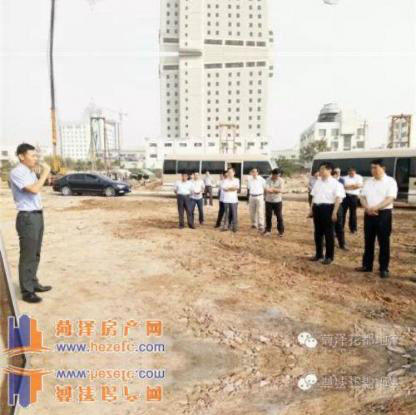
Objects in the image:
label: head
label: head
label: head
label: head
label: head
label: head
label: head
label: head
label: head